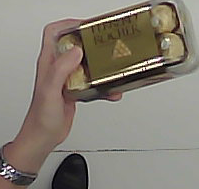
Product: rocher_chocolate